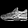
Label: Sneaker